Node (UML)

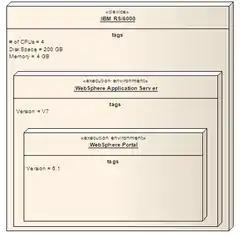
Two execution environments instances nested in a device instance

in the Unified Modeling Language (UML) is a computational resource upon which UML artifacts may be deployed for execution.